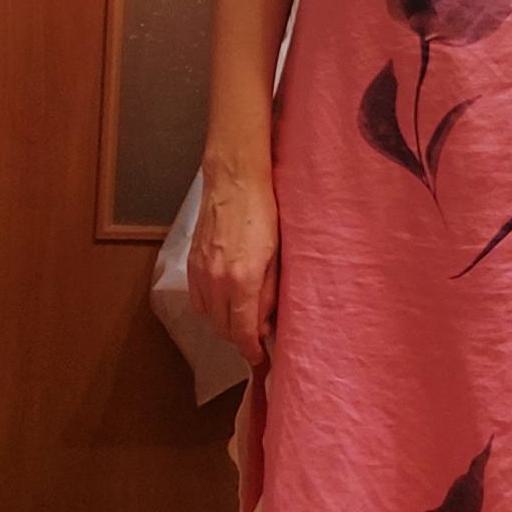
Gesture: no_gesture